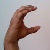
The image shows a hand gesture representing the letter 'C' in Indian Sign Language.